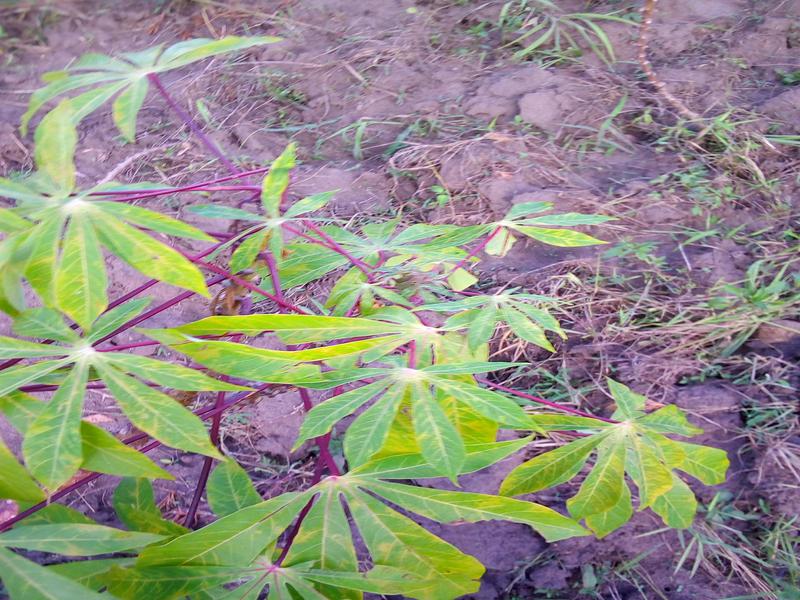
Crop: cassava
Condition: brown_streak_disease